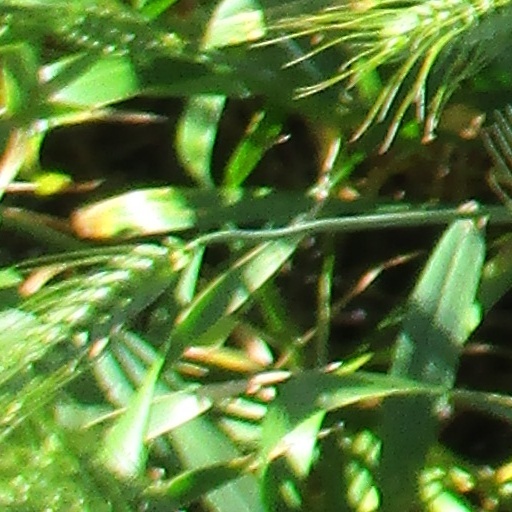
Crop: wheat